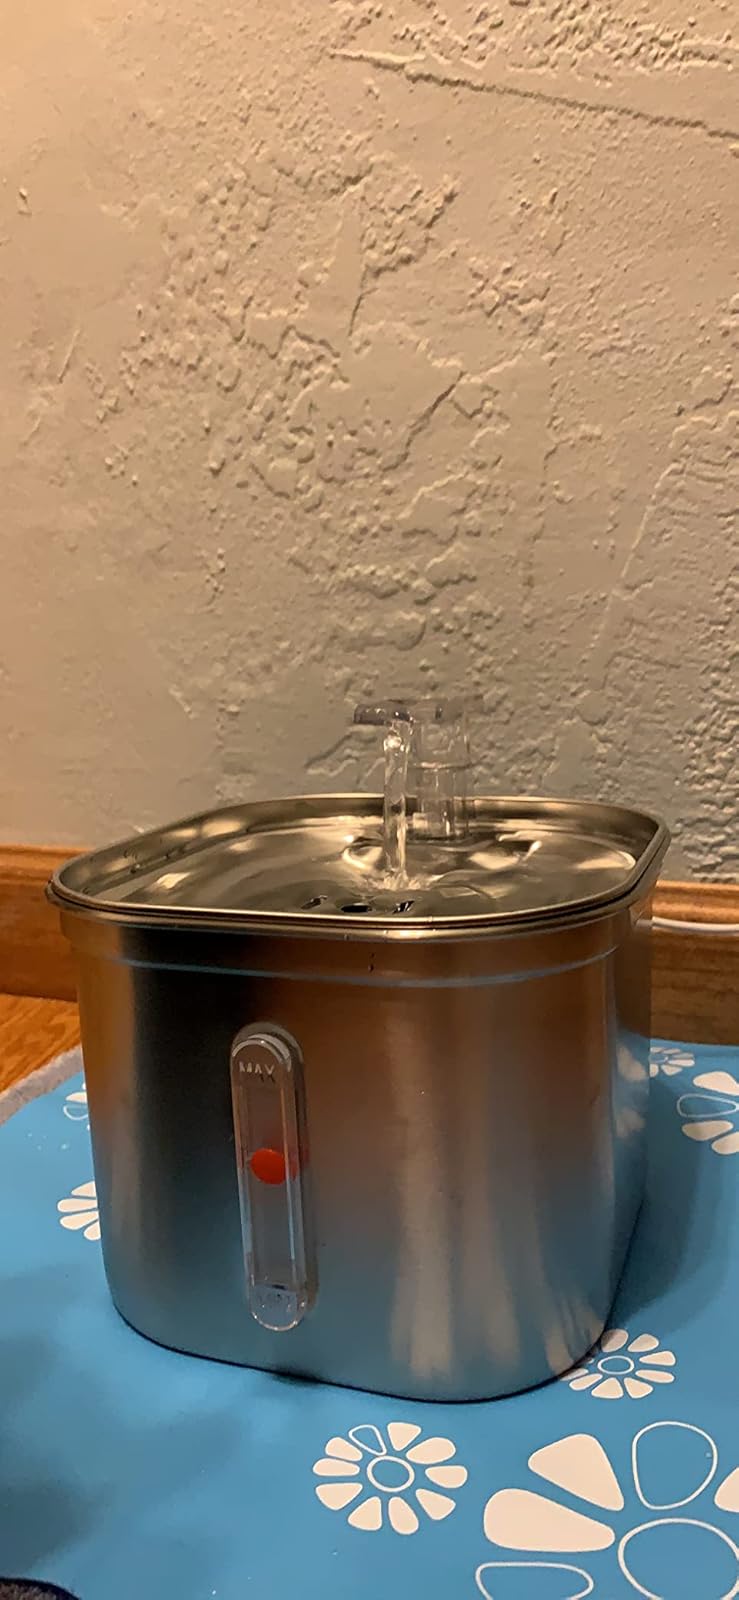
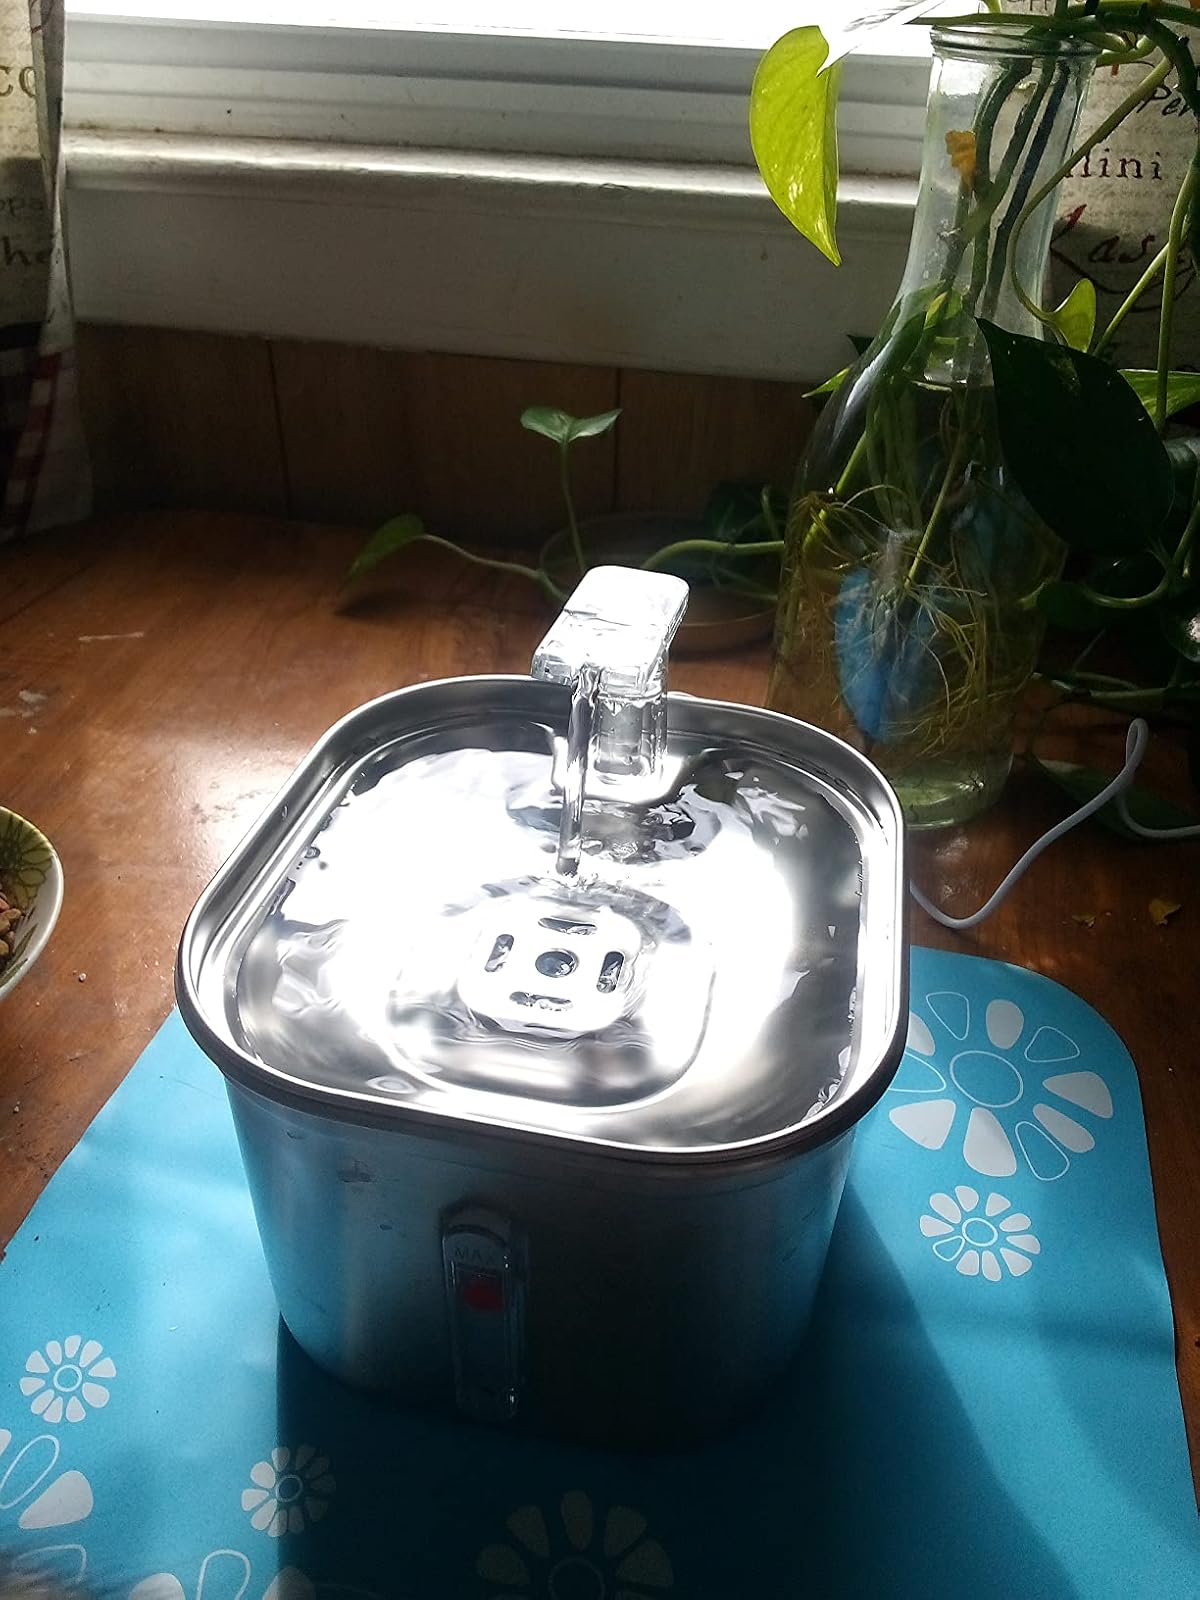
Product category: items_bowl
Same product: yes